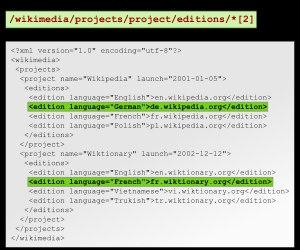
XPath est un langage de requête pour localiser une portion d'un document XML. Initialement créé pour fournir une syntaxe et une sémantique aux fonctions communes à XPointer et XSL, XPath a rapidement été adopté par les développeurs comme langage d'interrogation simple d'emploi.